Sky position (RA, Dec in degrees): 227.346, 5.174
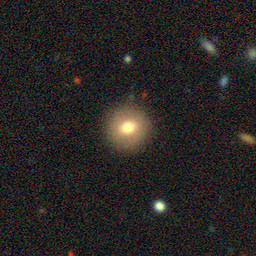
Galaxy morphology: Round Smooth Galaxies